Ping Shan Heritage Trail

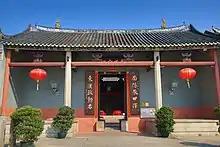
Tang Ancestral Hall

The Tang Ancestral Hall is one of the largest ancestral halls in the territory. It is located between Hang Mei Tsuen and Hang Tau Tsuen. It was constructed by Tang Fung-shun, the fifth generation ancestor of Tang Clan, about 700 years ago. It is a three-hall structure with two internal courtyards. The wooden brackets and beams of the three halls are carved with Chinese motifs. Shiwan dragonfish and pottery unicorns decorate the main ridges and roofs. There are ancestral tablets at the altar in the rear hall. This hall is used regularly for worship and celebrations of traditional festivals and ceremonies.